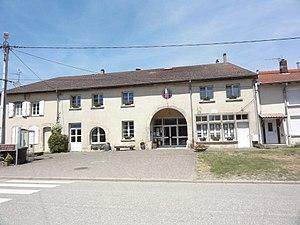
Blanche-Église (Moselle) mairie
Blanche-Église est une commune française située dans le département de la Moselle en région Grand Est.